Neanderthal behavior

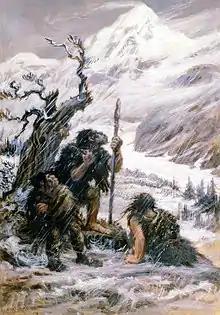
Charles R. Knight's 1911 "Snowbound Neanderthals"

For much of the early 20th century, Neanderthal behaviour was depicted as primitive, unintelligent, and brutish; unevolved compared to their modern human contemporaries, the Cro-Magnons. Although knowledge and perception of Neanderthals has markedly changed since then in the scientific community, the image of the underdeveloped caveman archetype remains prevalent in popular culture.